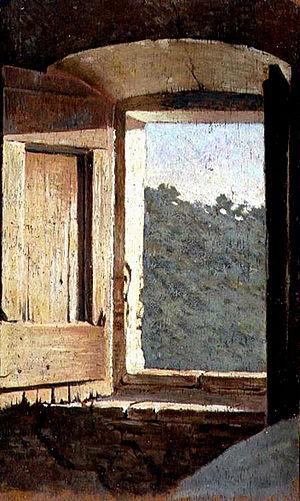
Le mouvement pictural des Macchiaioli s’est développé à Florence puis en Toscane au milieu du XIXᵉ siècle et regroupe des peintres originaires de l'ensemble de l'Italie. Ces artistes sont considérés comme les initiateurs de la peinture moderne italienne.